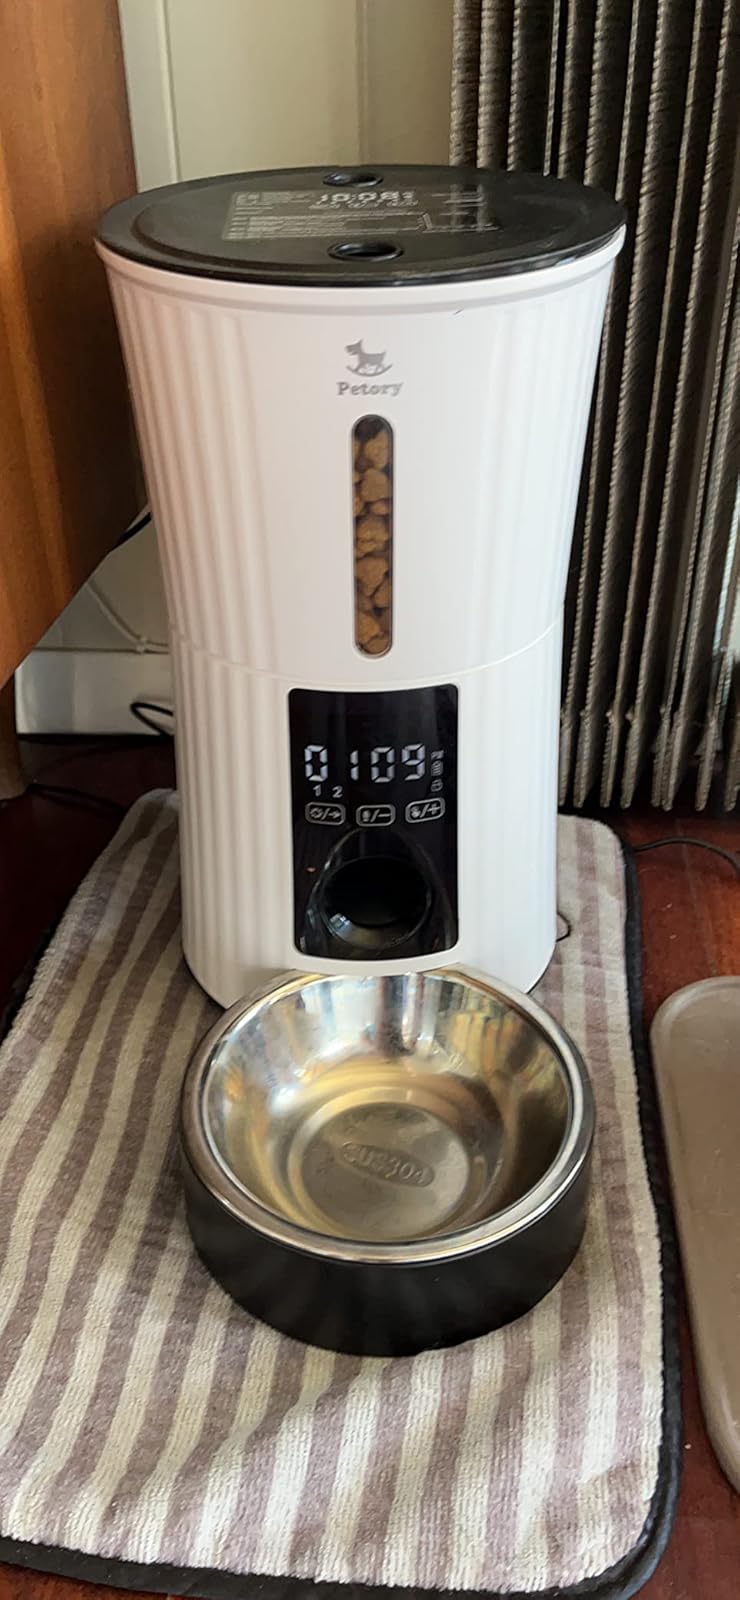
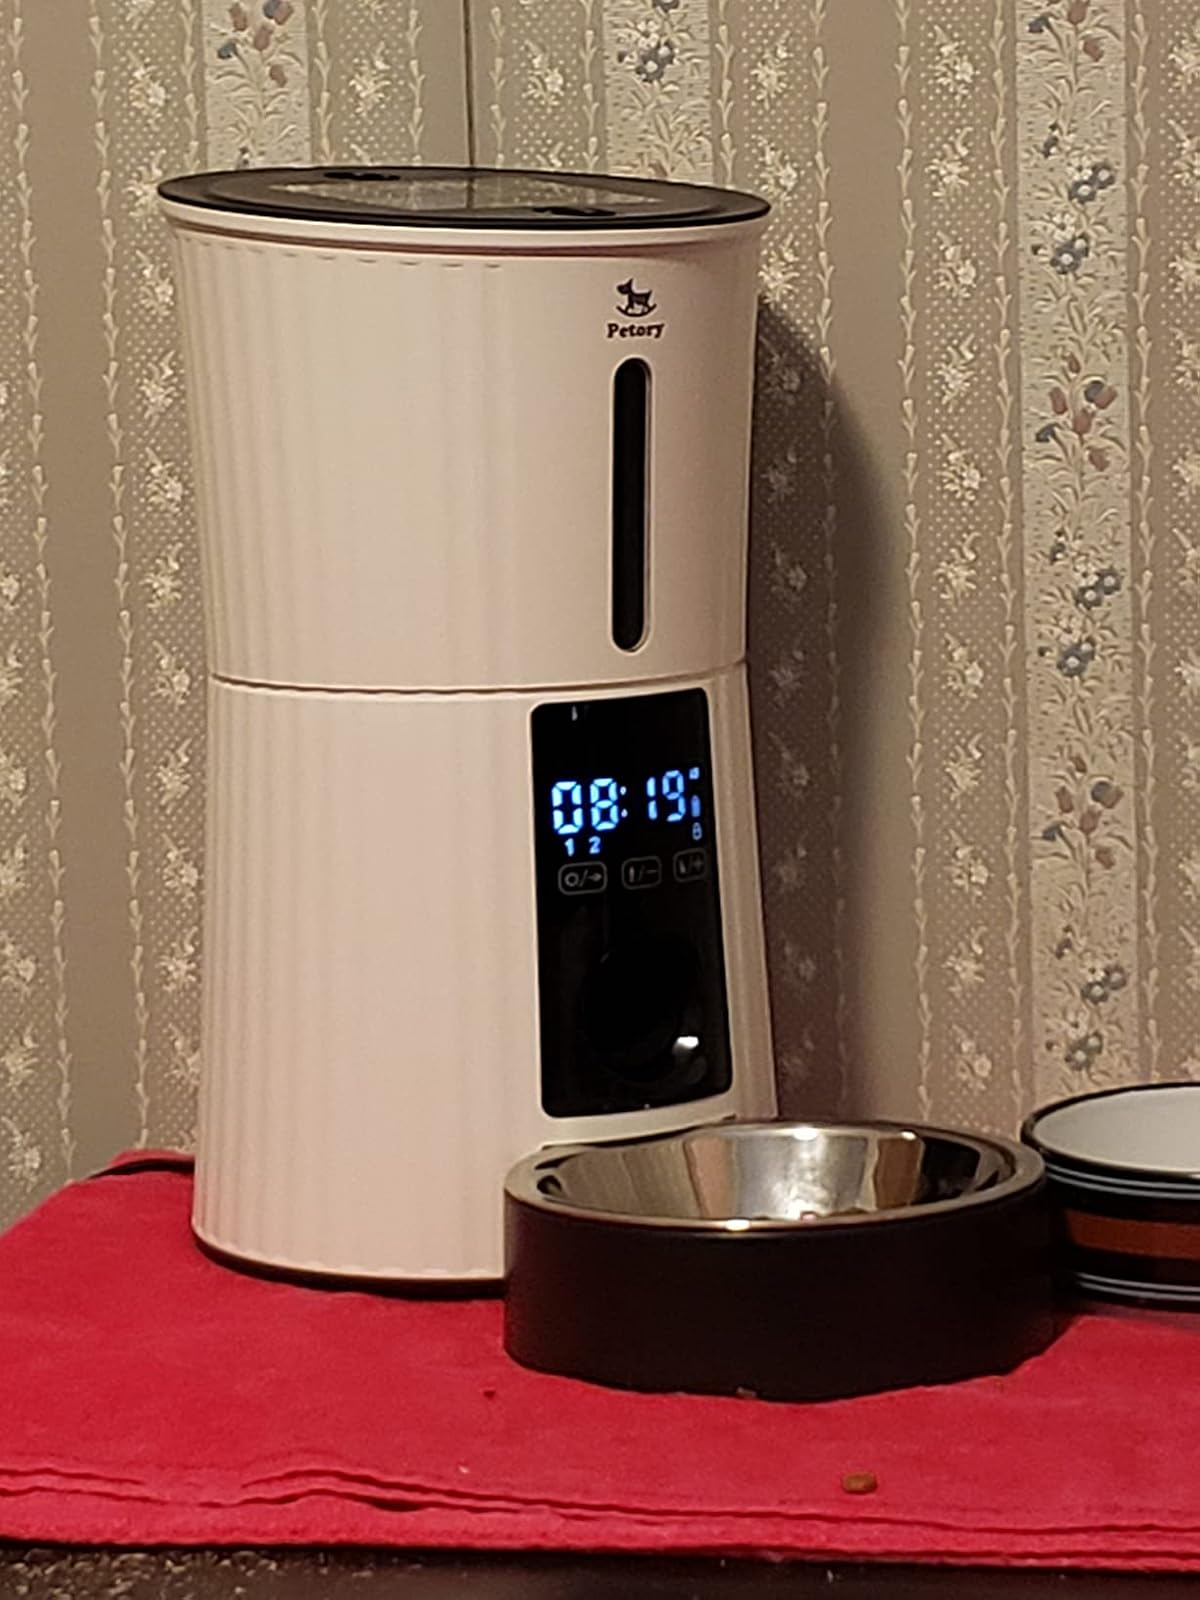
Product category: items_feeder
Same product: yes